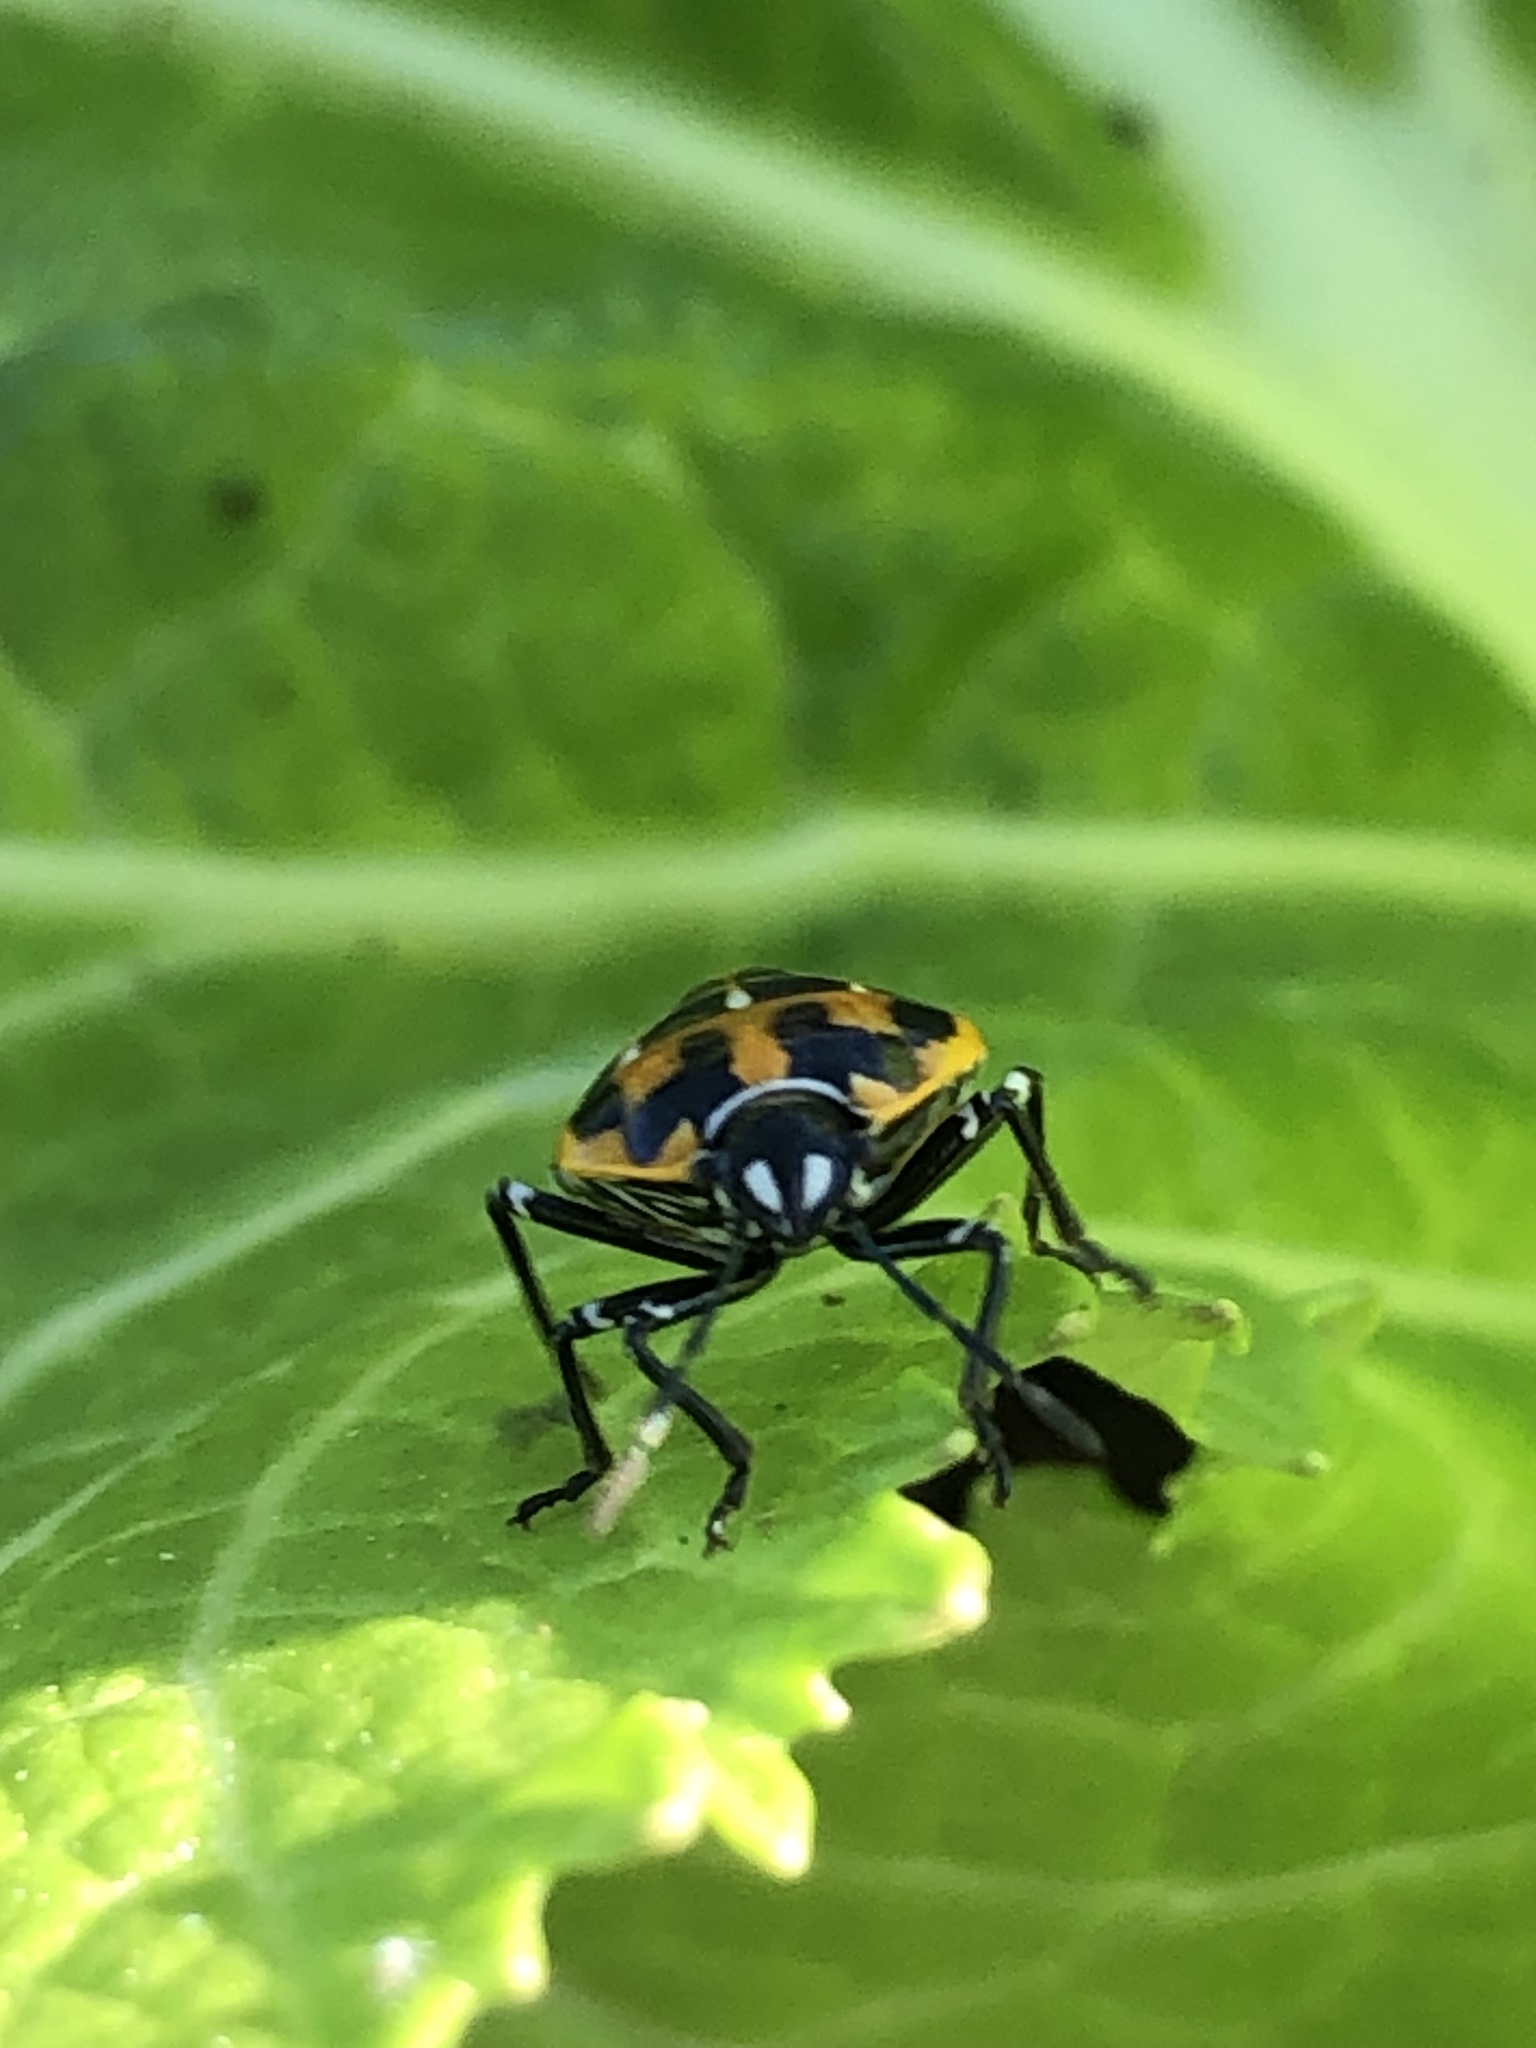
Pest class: stink_bug